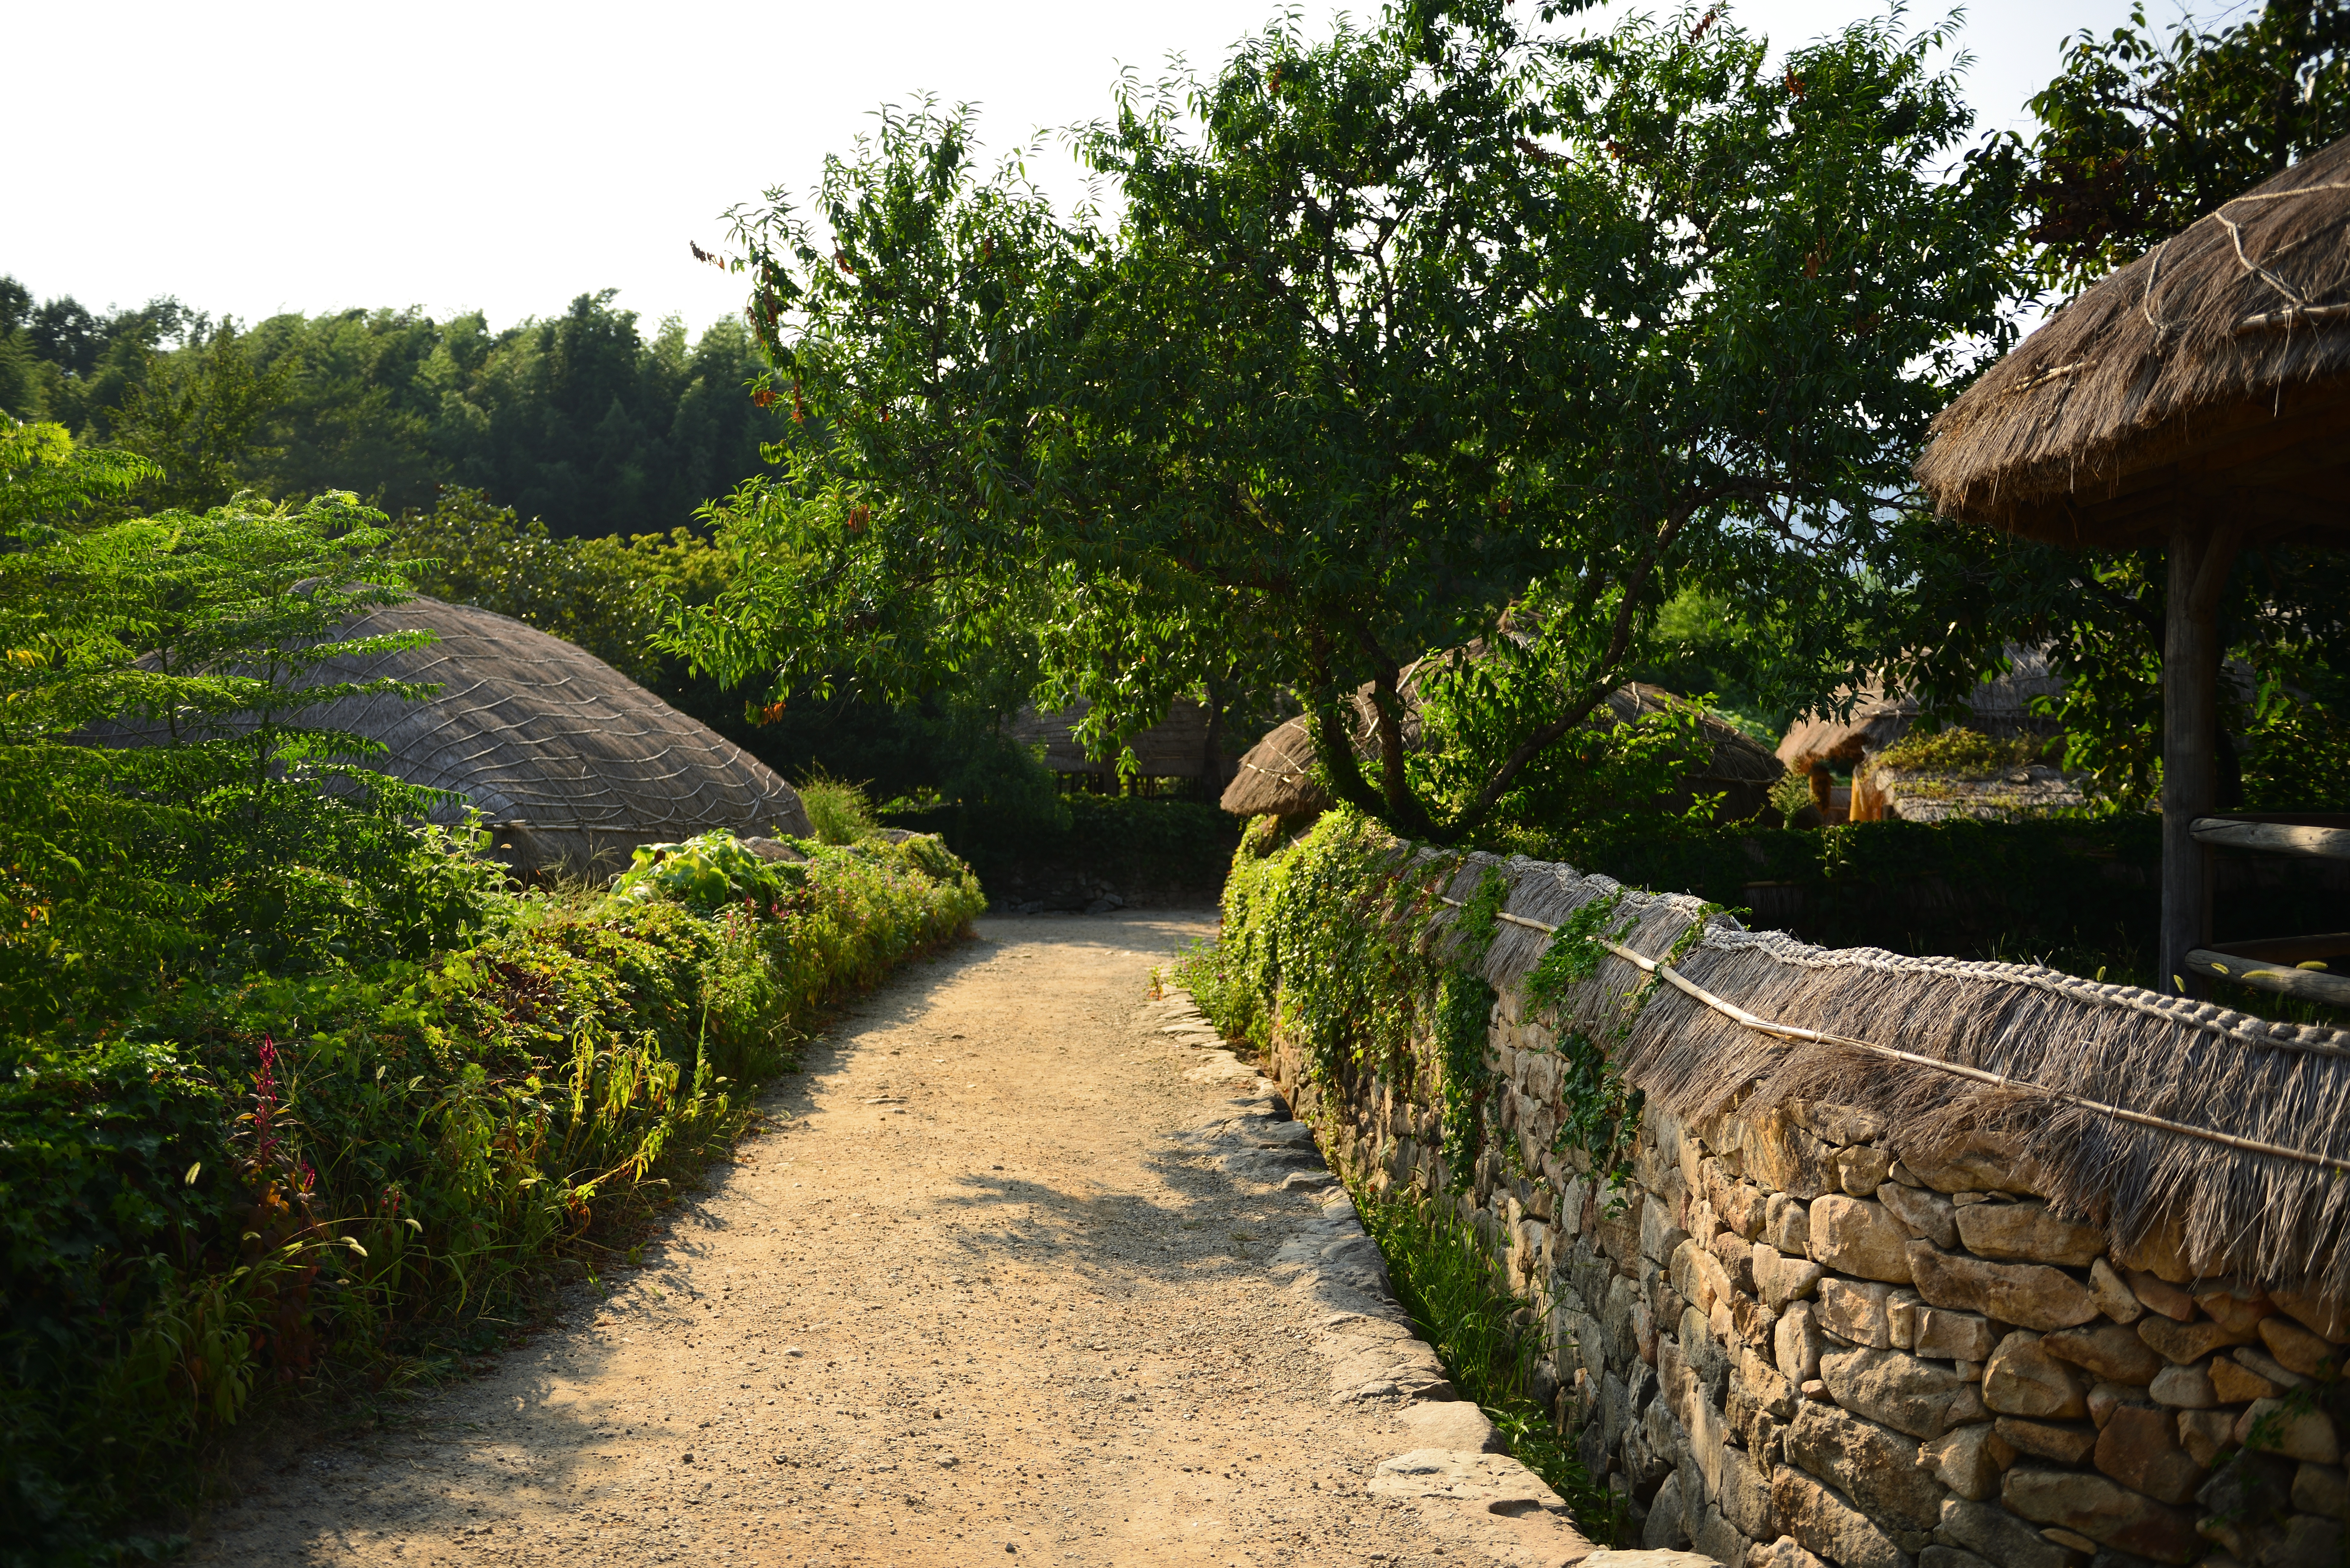
tree, fruit, flower, home, autumn, pumpkin, botany, agriculture, garden, waterway, shrub, plantation, botanical garden, estate, persimmon, rural area, in autumn, suncheon, thatch roofed hose, naganeupseong, beolgyo, stone will